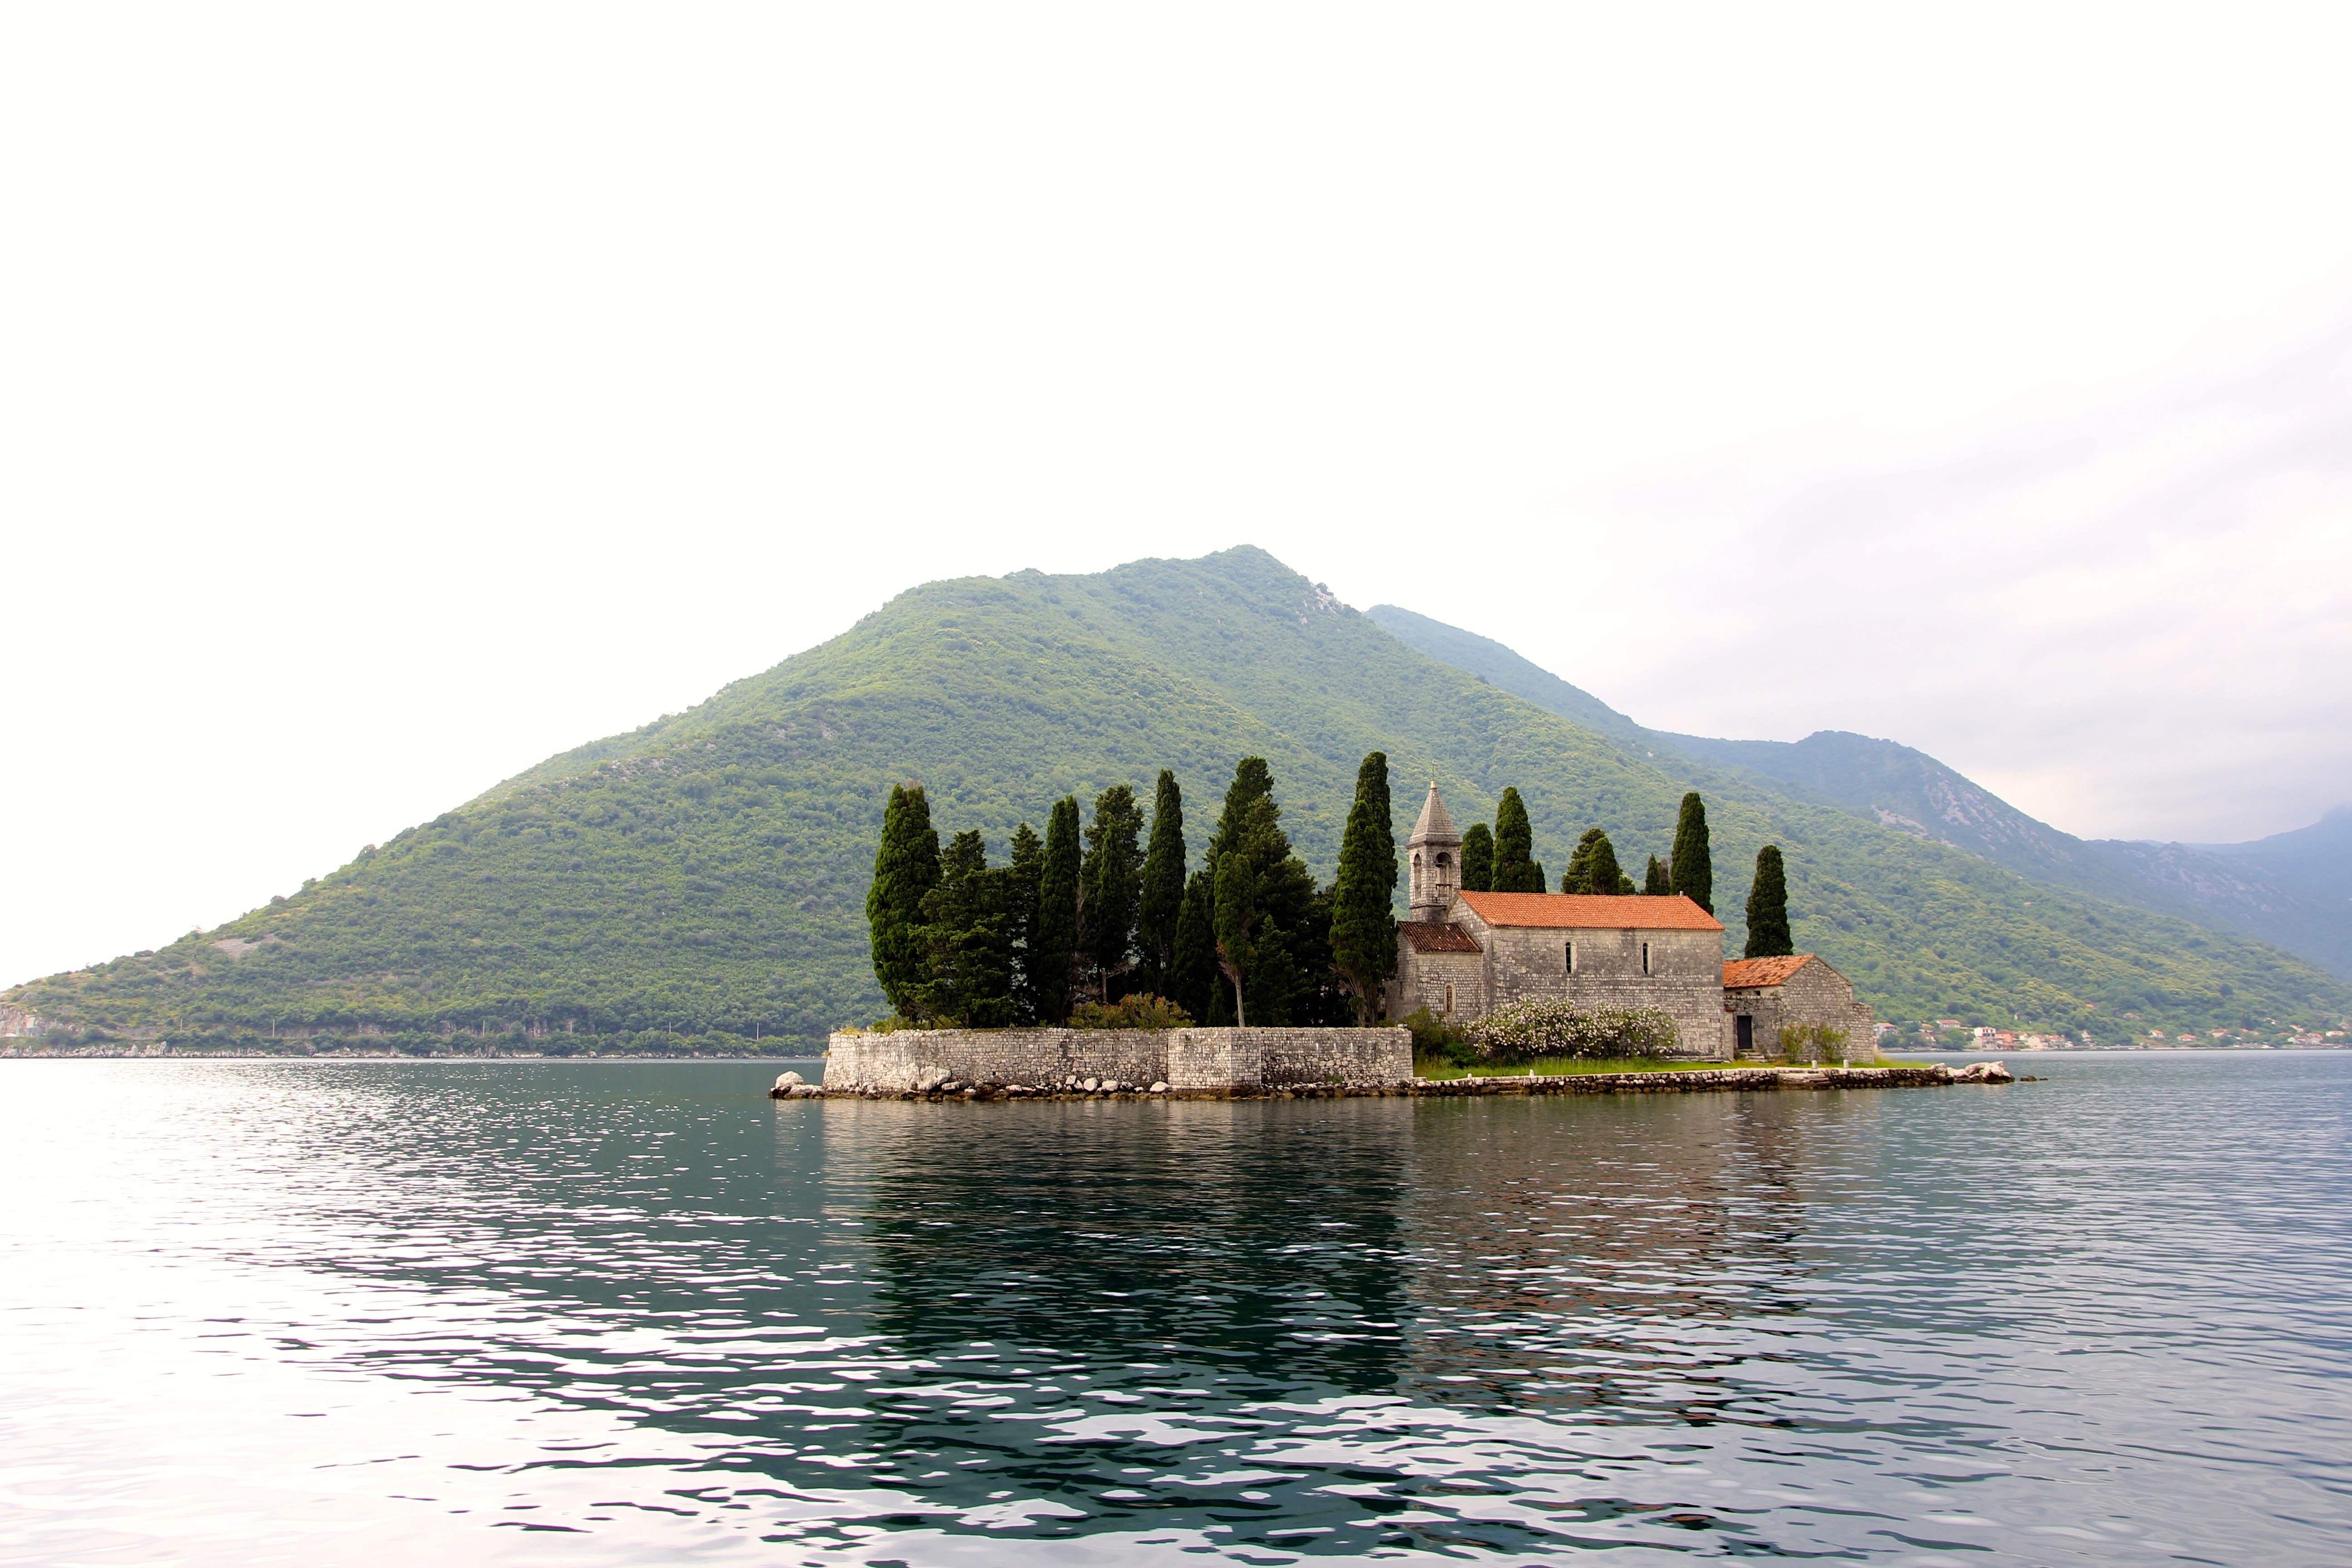
sea, water, mountain, lake, vehicle, small, holiday, bay, island, fjord, reservoir, tourism, places of interest, tour, mountains, loch, montenegro, sankt georg